2011 United States debt-ceiling crisis

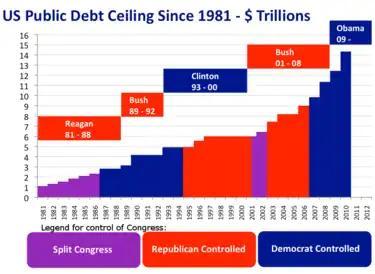
US debt ceiling at the end of each year from 1981 to 2010. The graph indicates which president and which political party controlled Congress each year.

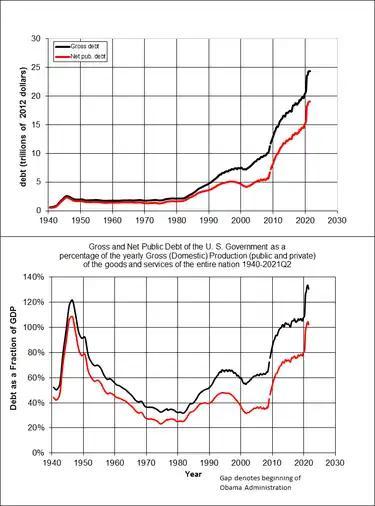
US debt from 1940 to 2010. Red lines indicate the Debt Held by the Public (net public debt) and black lines indicate the Total Public Debt Outstanding (gross public debt). The difference between the two is the debt that is held by the federal government itself. The second panel shows the two debt figures as a percentage of US GDP (dollar value of US economic production for that year). The top panel is deflated so every year is in 2010 dollars.

In the United States, the federal government can pay for expenditures only if Congress has approved the expenditure in an appropriation bill. If the proposed expenditure exceeds the revenues that have been collected, there is a deficit or shortfall, which can only be financed by the government, through the Department of the Treasury, borrowing the shortfall amount by the issue of debt instruments. Under federal law, the amount that the government can borrow is limited by the debt ceiling, which can only be increased with a separate vote by Congress.